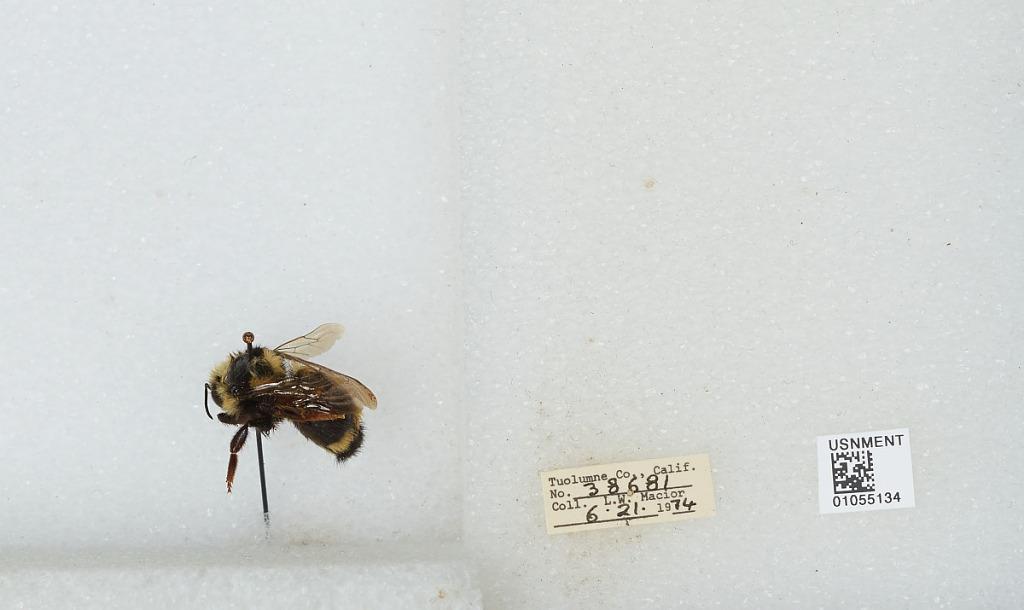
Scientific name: Bombus bifarius nearcticus
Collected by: L. Macior
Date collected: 1974-6-21
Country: United States
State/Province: California
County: Tuolumne
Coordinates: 38.02, -119.94